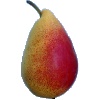
Label: Pear 2